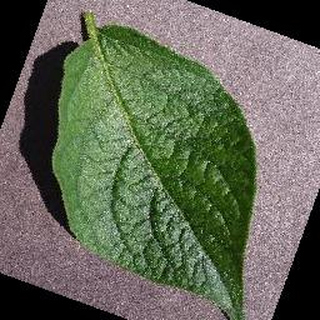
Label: healthy_potato